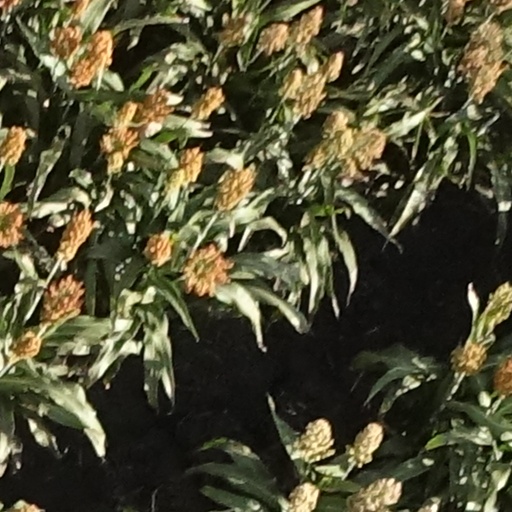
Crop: sorghum